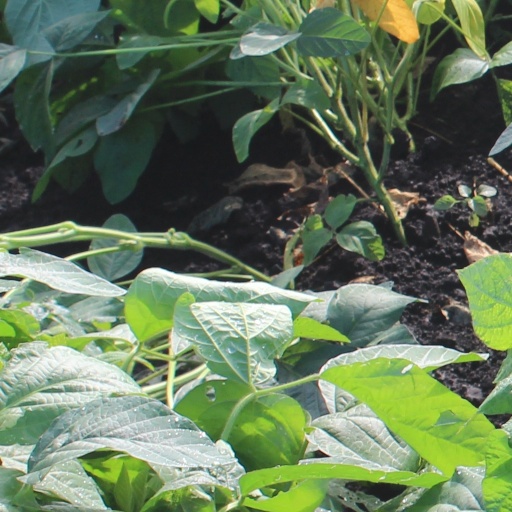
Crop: soybean